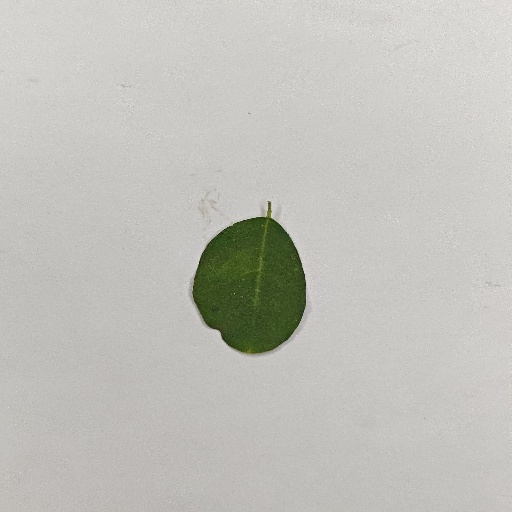
Species: Sojina
Leaf condition: Healthy Leaf